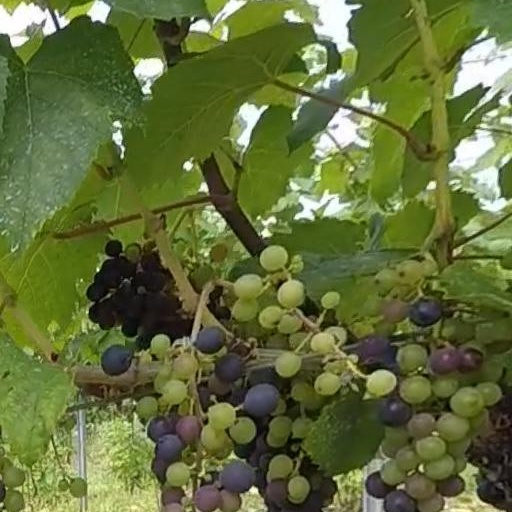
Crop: grape